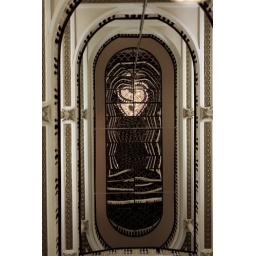
Mirror, mirror in the roof